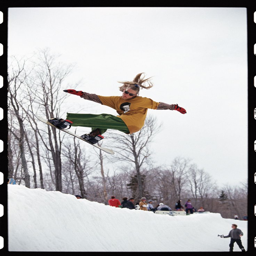
a new book , chronicles the look of the sport in the 1980s and 1990s .